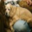
Label: dog